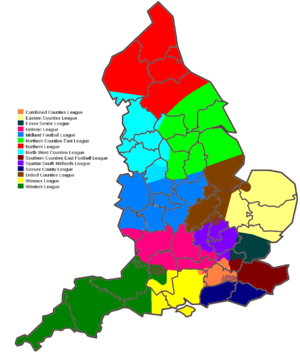
Western Football League
Western Leagues område er markeret med mørkegrønt
Western Football League er en regional fodboldliga i Sydvestengland for semiprofessionelle hold og amatørhold fra Bristol, Cornwall, Devon, Somerset, det vestlige Dorset samt dele af Gloucestershire og Wiltshire. Ligaen blev grundlagt i 1892 under navnet Bristol & District League, men allerede tre år senere ændredes navnet til det nuværende. På grund af et navnesponsorat fra firmaet Toolstation, er ligaen også kendt under navnet Toolstation League.